Arturo Pérez-Reverte

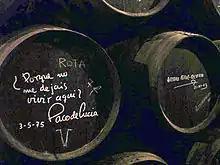
Sherry barrel signed by Pérez-Reverte

Pérez-Reverte started his journalistic career writing for the now-defunct newspaper "Pueblo" and then for Televisión Española (the Spanish state-owned television broadcaster), often as a war correspondent. Becoming weary of the internal affairs at TVE, he resigned as a journalist and decided to work full-time as a writer.